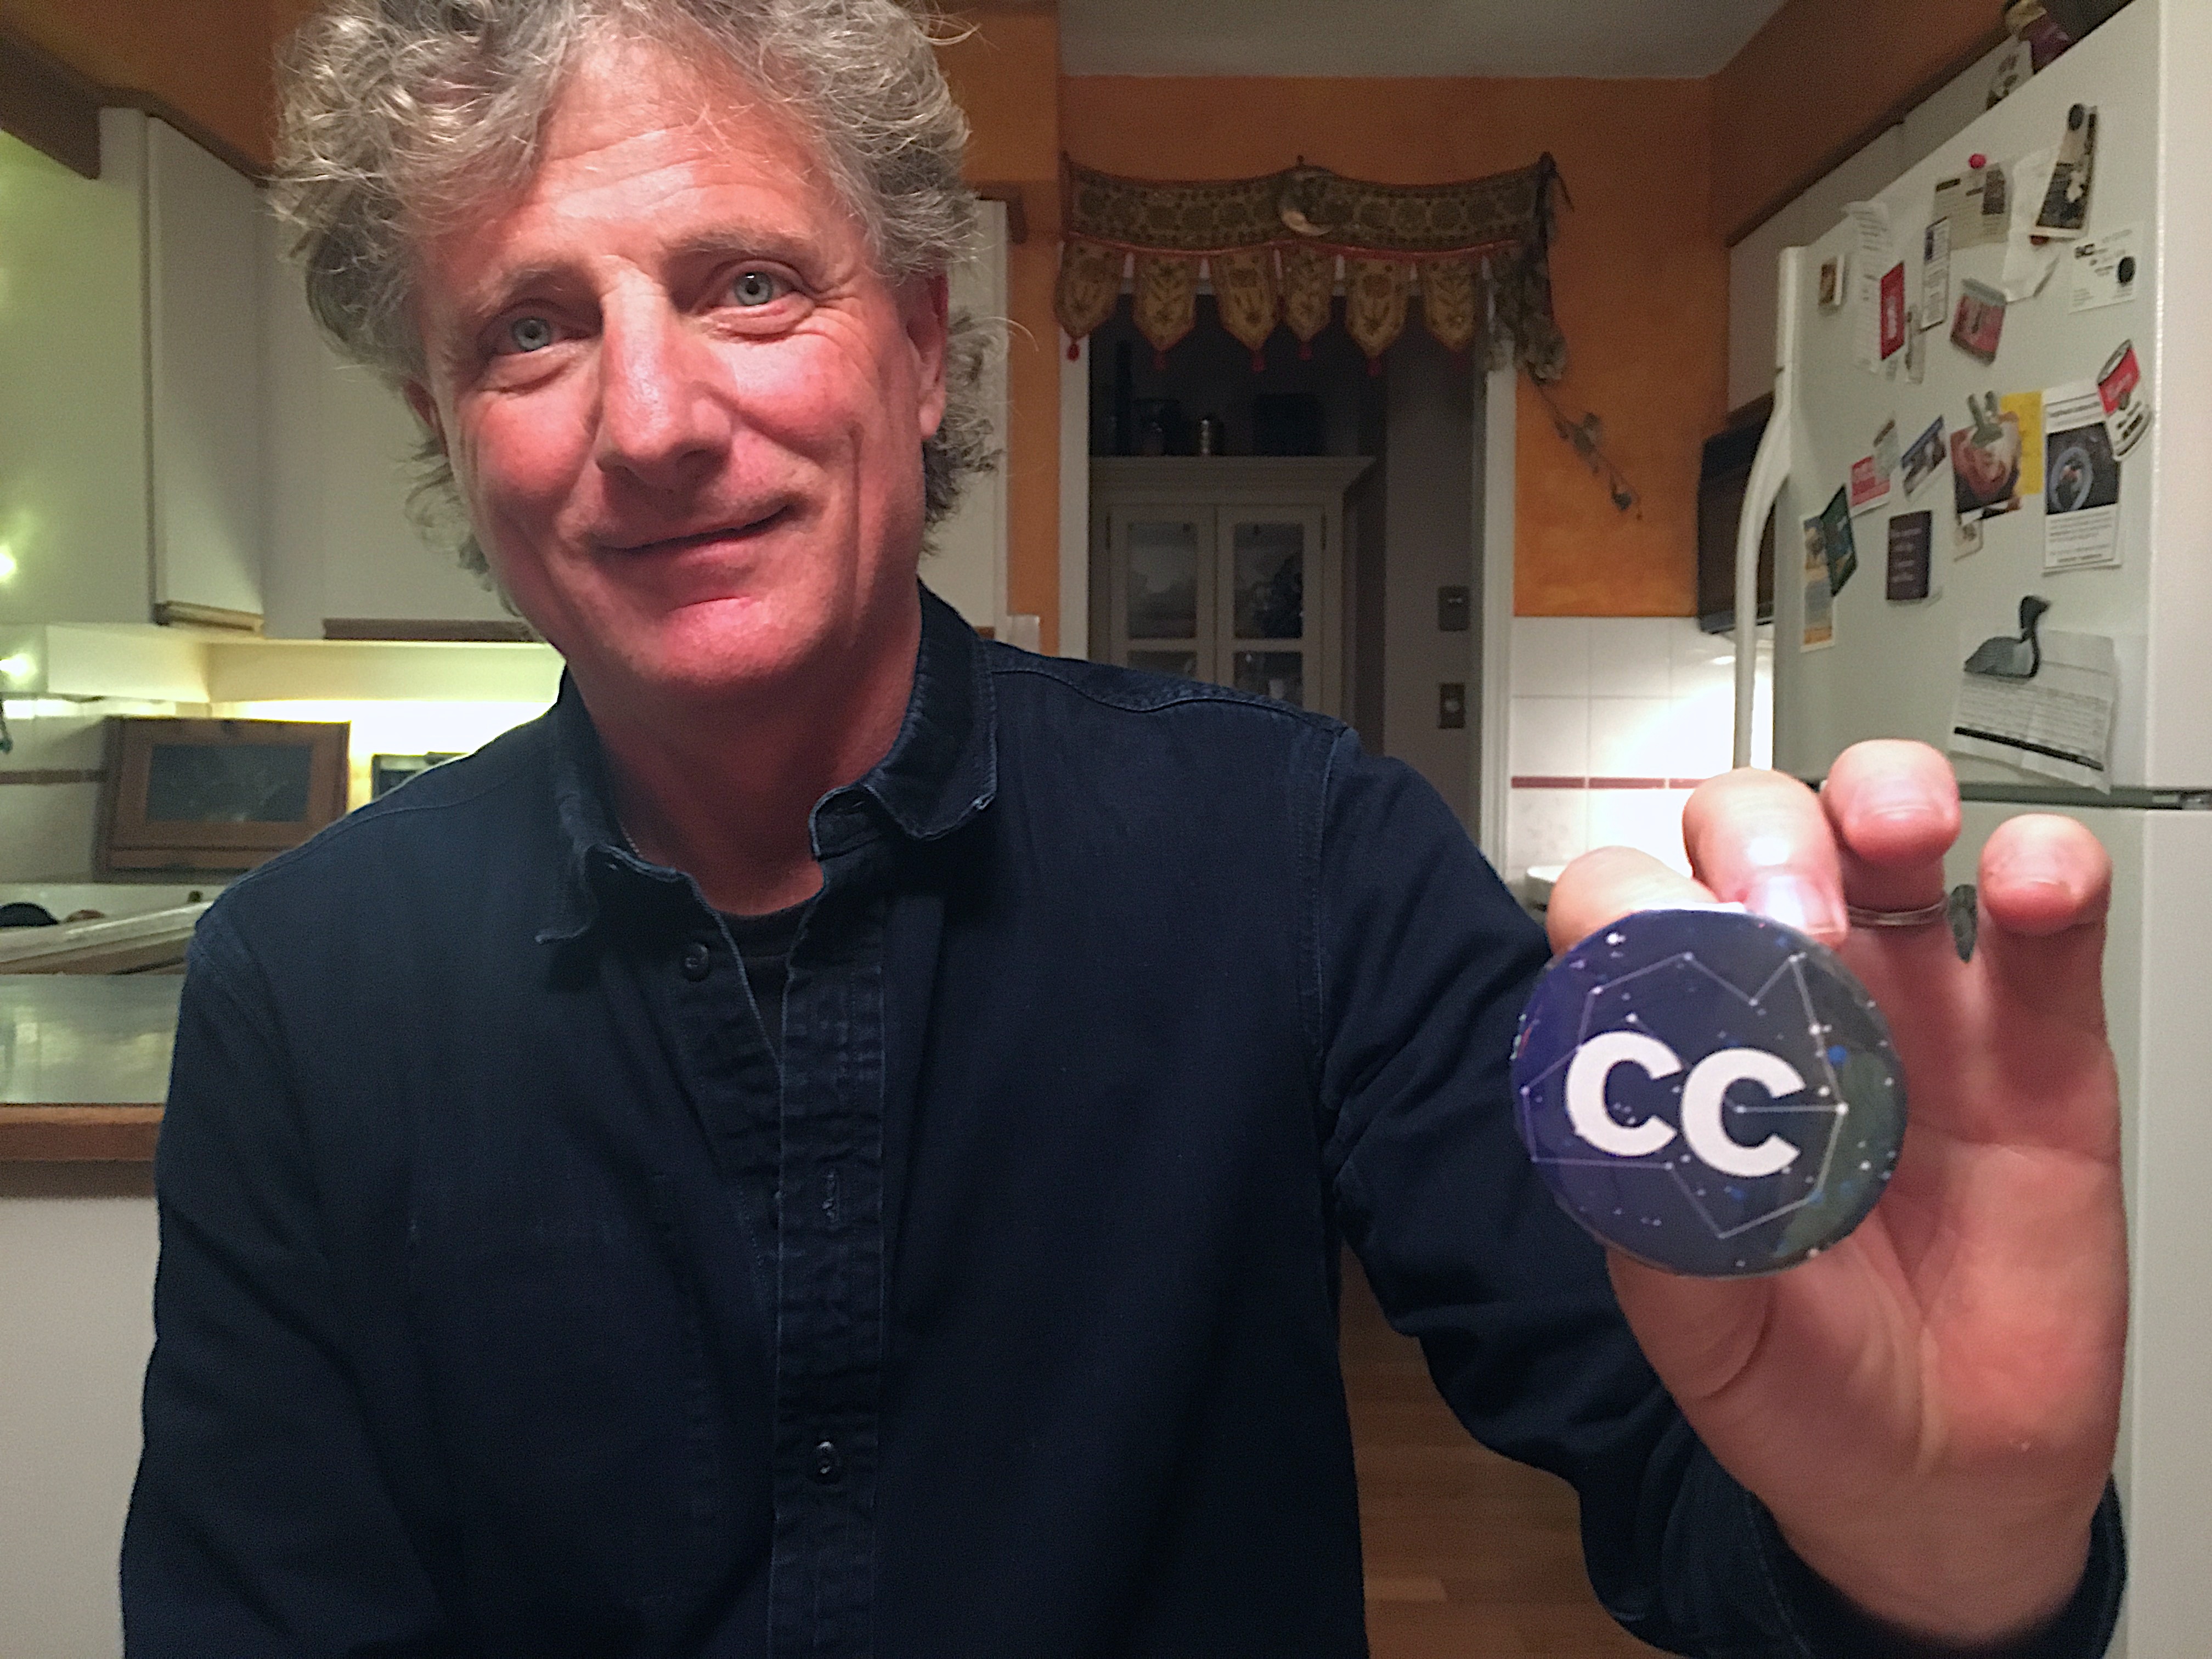
man, person, ccquest